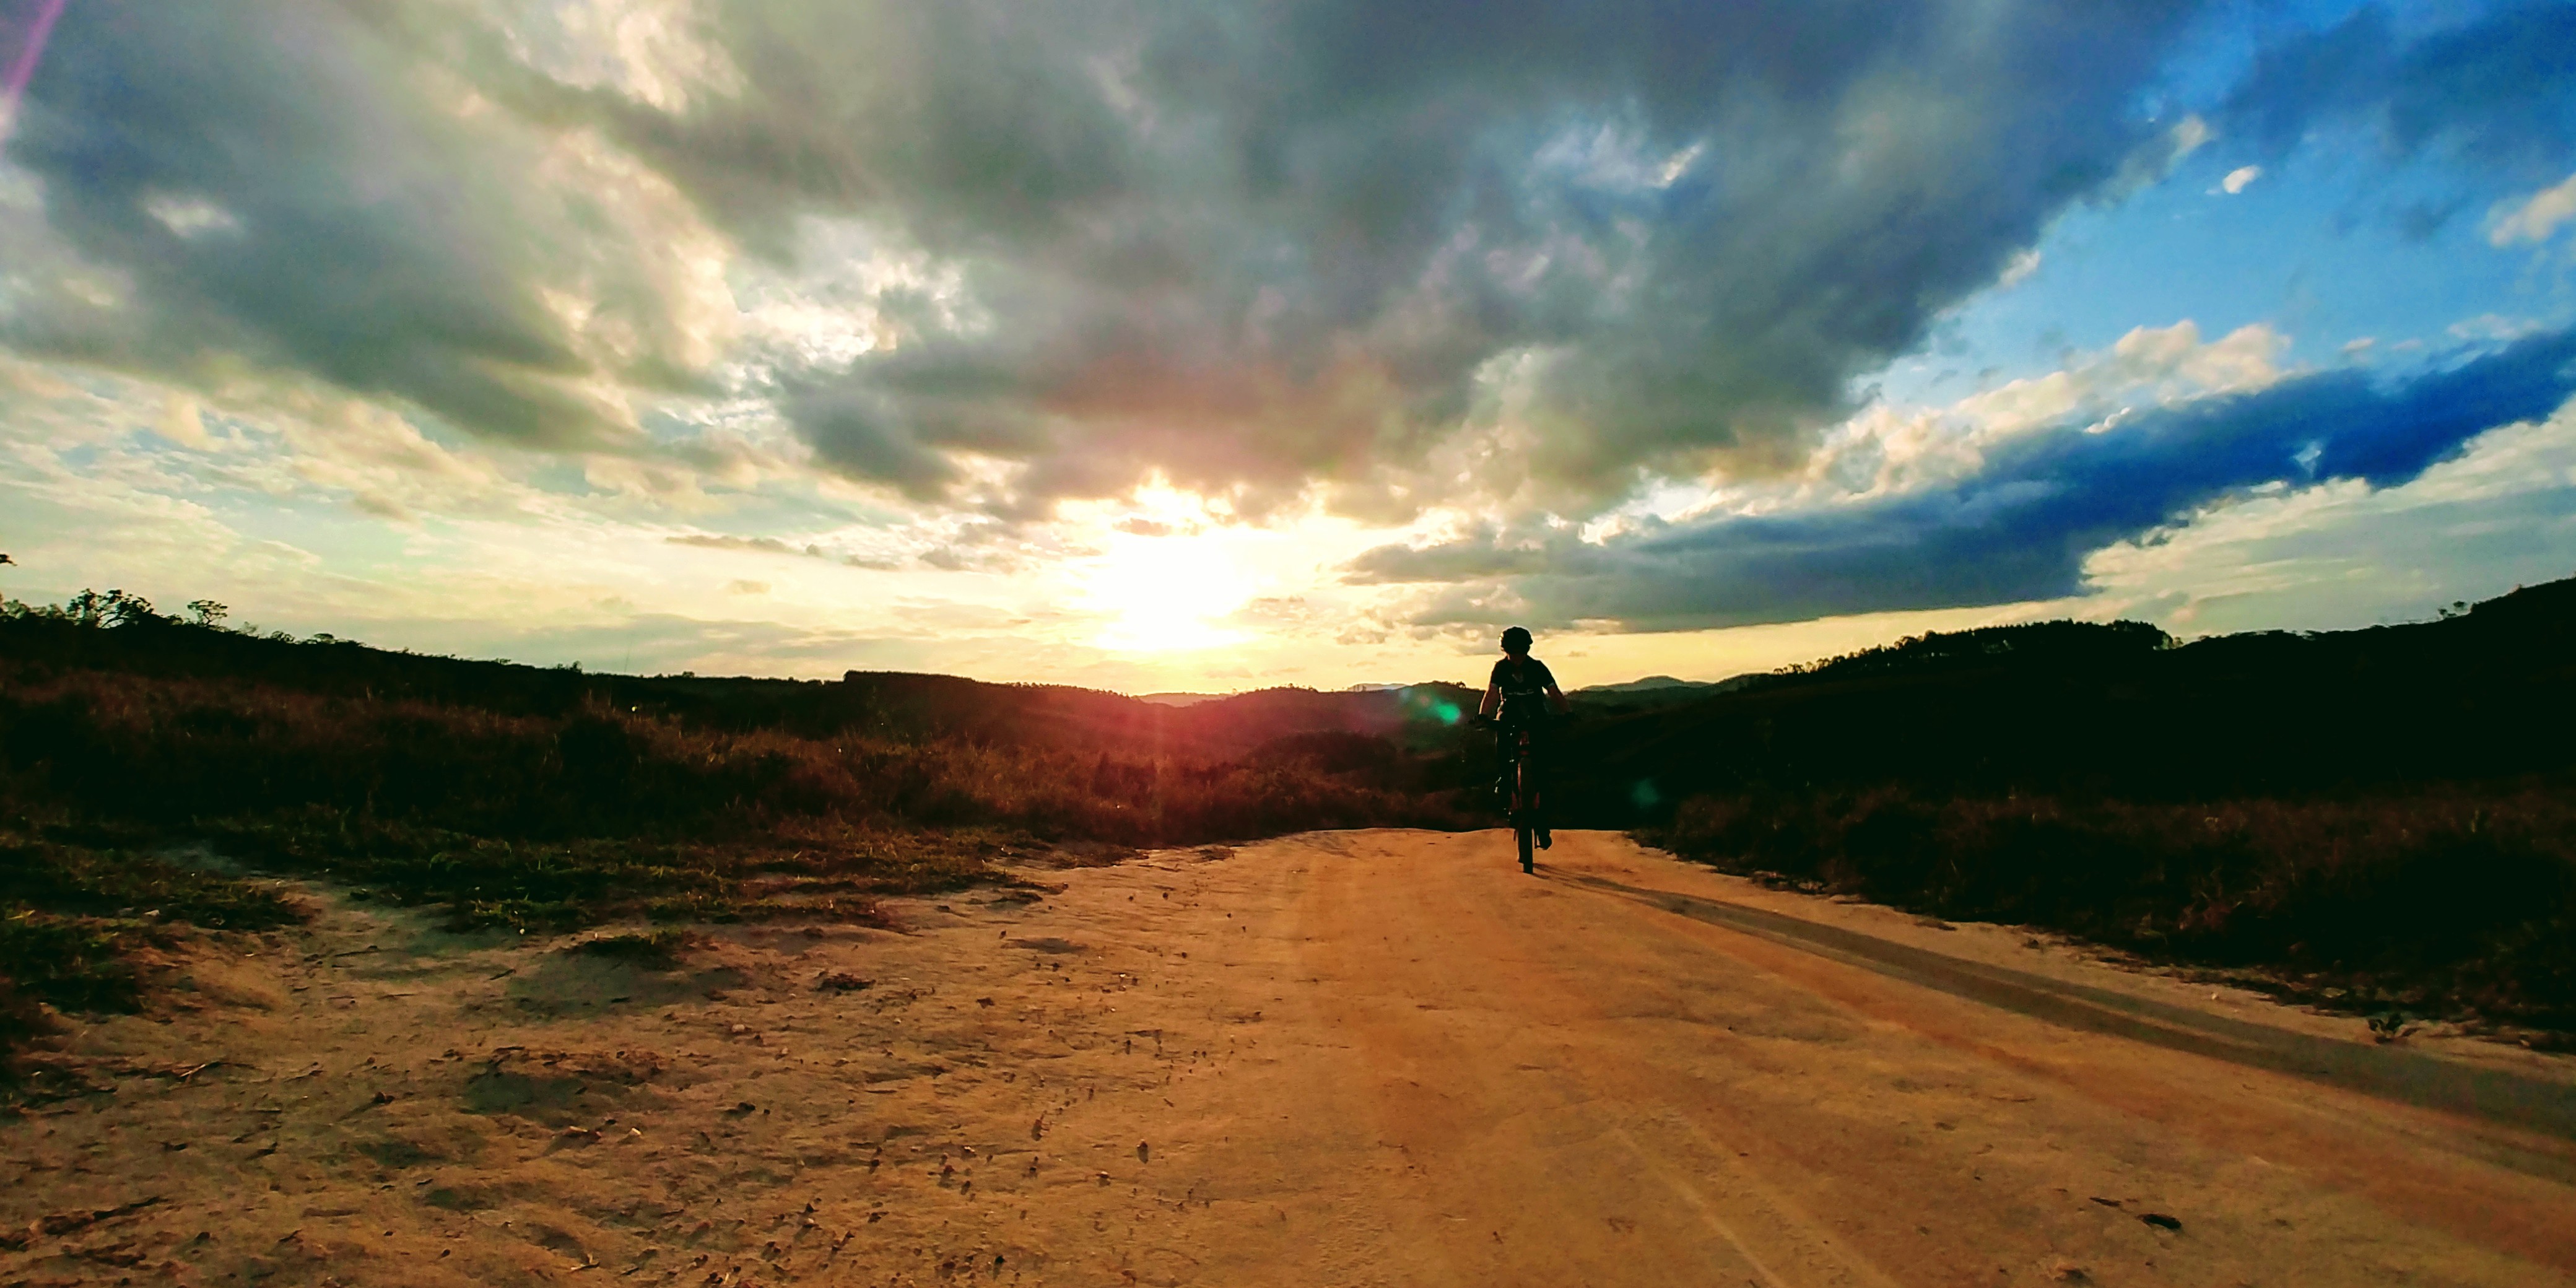
bike, sky, road, cloud, horizon, morning, atmosphere, sunlight, field, ecoregion, sunset, evening, rural area, plain, sunrise, meteorological phenomenon, landscape, dirt road, hill, afterglow, dawn, grass, grassland, road trip, steppe, tree, prairie, dusk, computer wallpaper